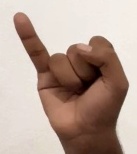
ASL sign: I